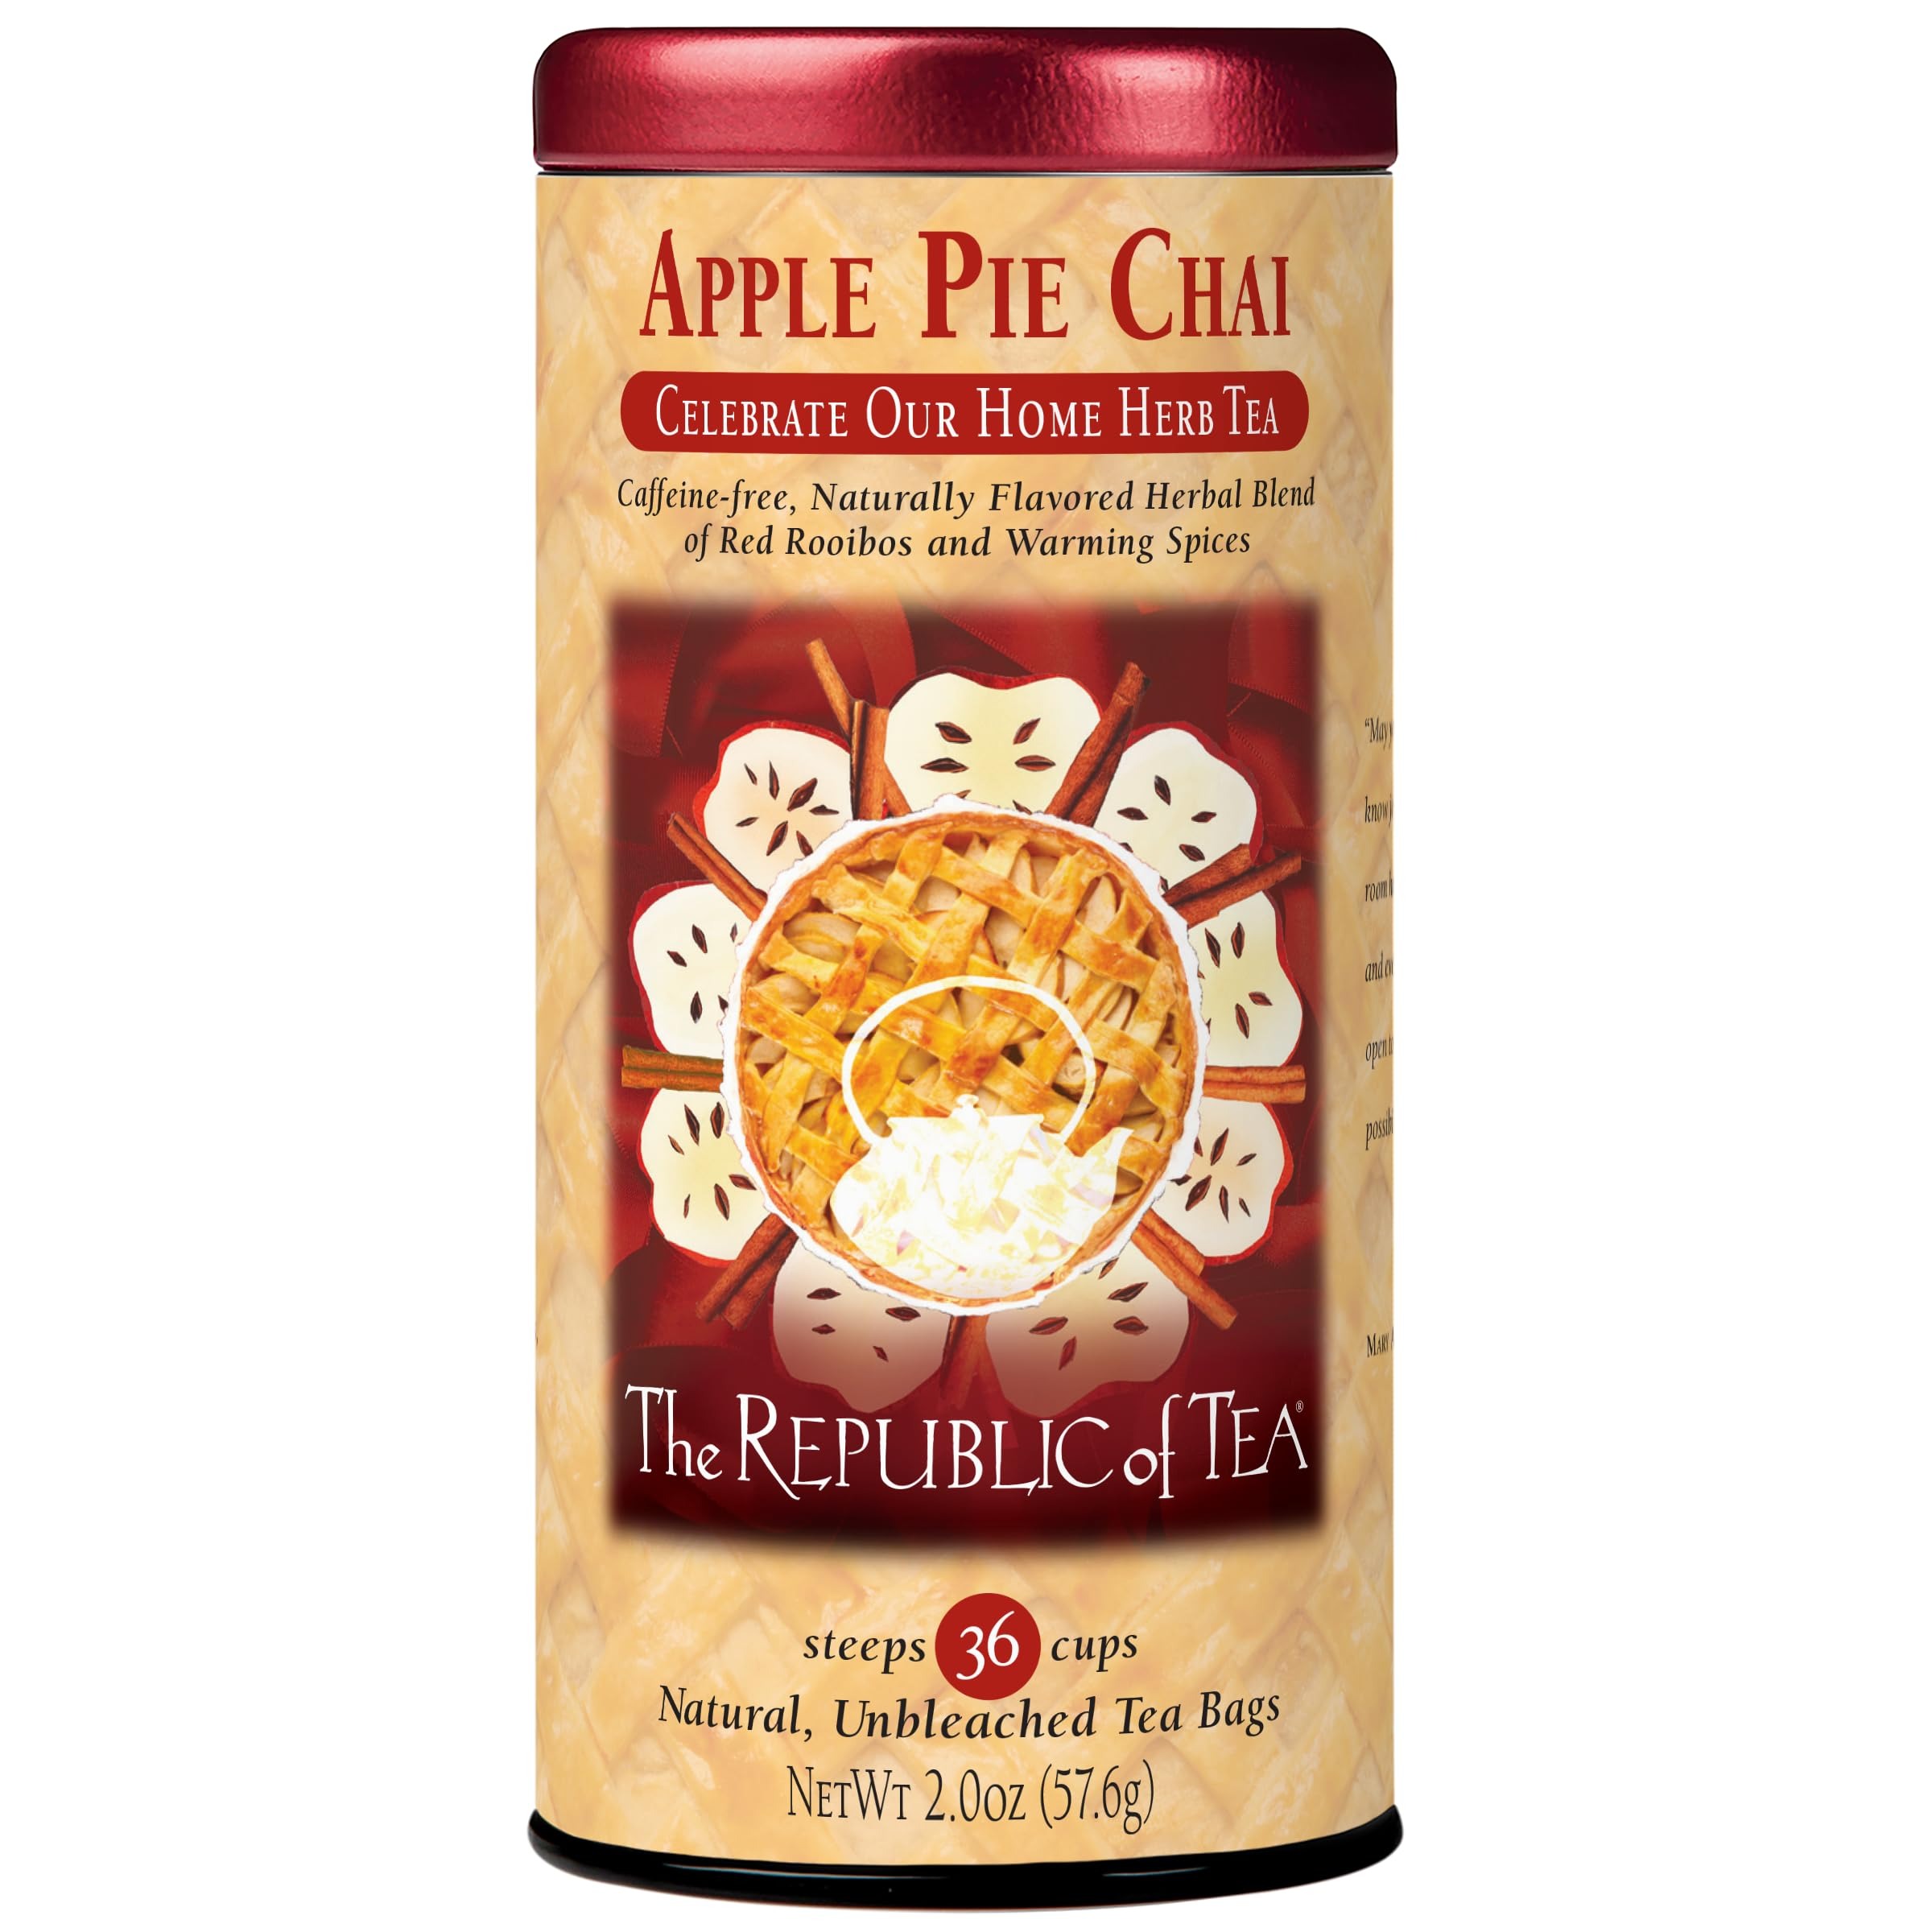
Item Name: The Republic of Tea - Apple Pie Chai Herbal Tea, 36 Tea Bags
Bullet Point 1: A CUP OF PRIDE AND PROSPERITY: Homemade apple pie, a symbol of abundance and national pride, is a staple of holidays throughout the year. We have taken the essence of baked apples and added inviting spices - cinnamon, cardamom, nutmeg and clove - for an herbal chai tea worthy of celebration.
Bullet Point 2: CELEBRATE OUR HOME HERB TEA: Caffeine-free herbal blend of rooibos, apple, cinnamon, cardamom, nutmeg and cloves.
Bullet Point 3: INGREDIENTS: Organic cinnamon, organic red rooibos, organic ginger root, natural apple flavor, organic licorice root, organic cardamom seed, organic nutmeg and organic cloves
Bullet Point 4: HERBAL TEA : Gluten Free | Carb Free | Sugar Free | 0 Calories
Bullet Point 5: STEEPING HERBAL TEA: Steeping herbal tea is easy. Simply heat fresh, filtered water to a rolling boil. Then pour water over tea and steep for 5-7 minutes.
Product Description: A Cup of Pride and Prosperity Homemade apple pie, a symbol of abundance and national pride, is a staple of holidays throughout the year. We have taken the essence of baked apples and added inviting spices - cinnamon, cardamom, nutmeg and clove - for an herbal chai tea worthy of celebration. Celebrate our home herb tea. Caffeine-free herbal blend of rooibos, apple, cinnamon, cardamom, nutmeg and cloves Organic cinnamon, organic red rooibos, organic ginger root, natural apple flavor, organic licorice root, organic cardamom seed, organic nutmeg and organic cloves
Value: 1.0
Unit: Count

Price: 19.94